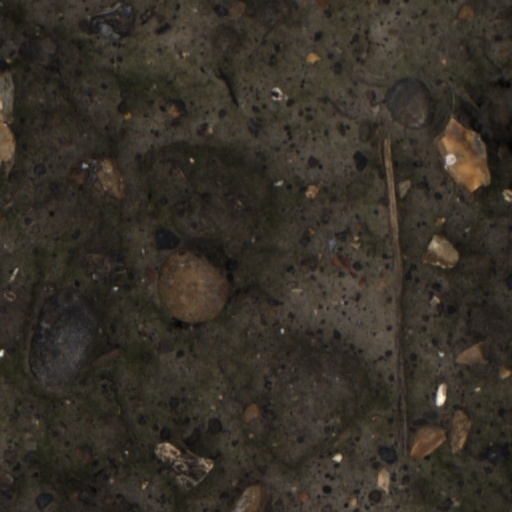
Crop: wheat